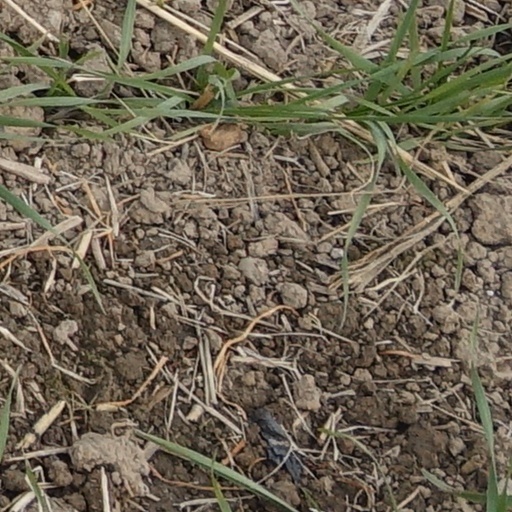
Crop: wheat